Utah Transit Authority Police Department

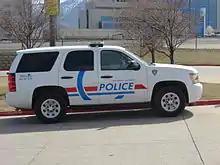
Utah Transit Authority Police vehicle at Murray Central station, March 2015

In 1969, the Utah State Legislature passed the Utah Public Transit District Act, which allows individual communities to address transportation needs by forming local transit districts.